Battle of Xicheng

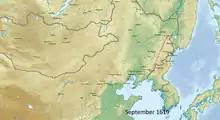

The Battle of Xicheng was a military conflict between the Yehe Jurchens, their Ming allies, and the Later Jin. In the fall of 1619 Nurhaci invaded Xicheng, the home of the Yehe Jurchens. Nurhaci personally led the vanguard and took the east wall. After capturing the city the Yehe inhabitants were spared, but their Ming allies who had fought beside them were executed.